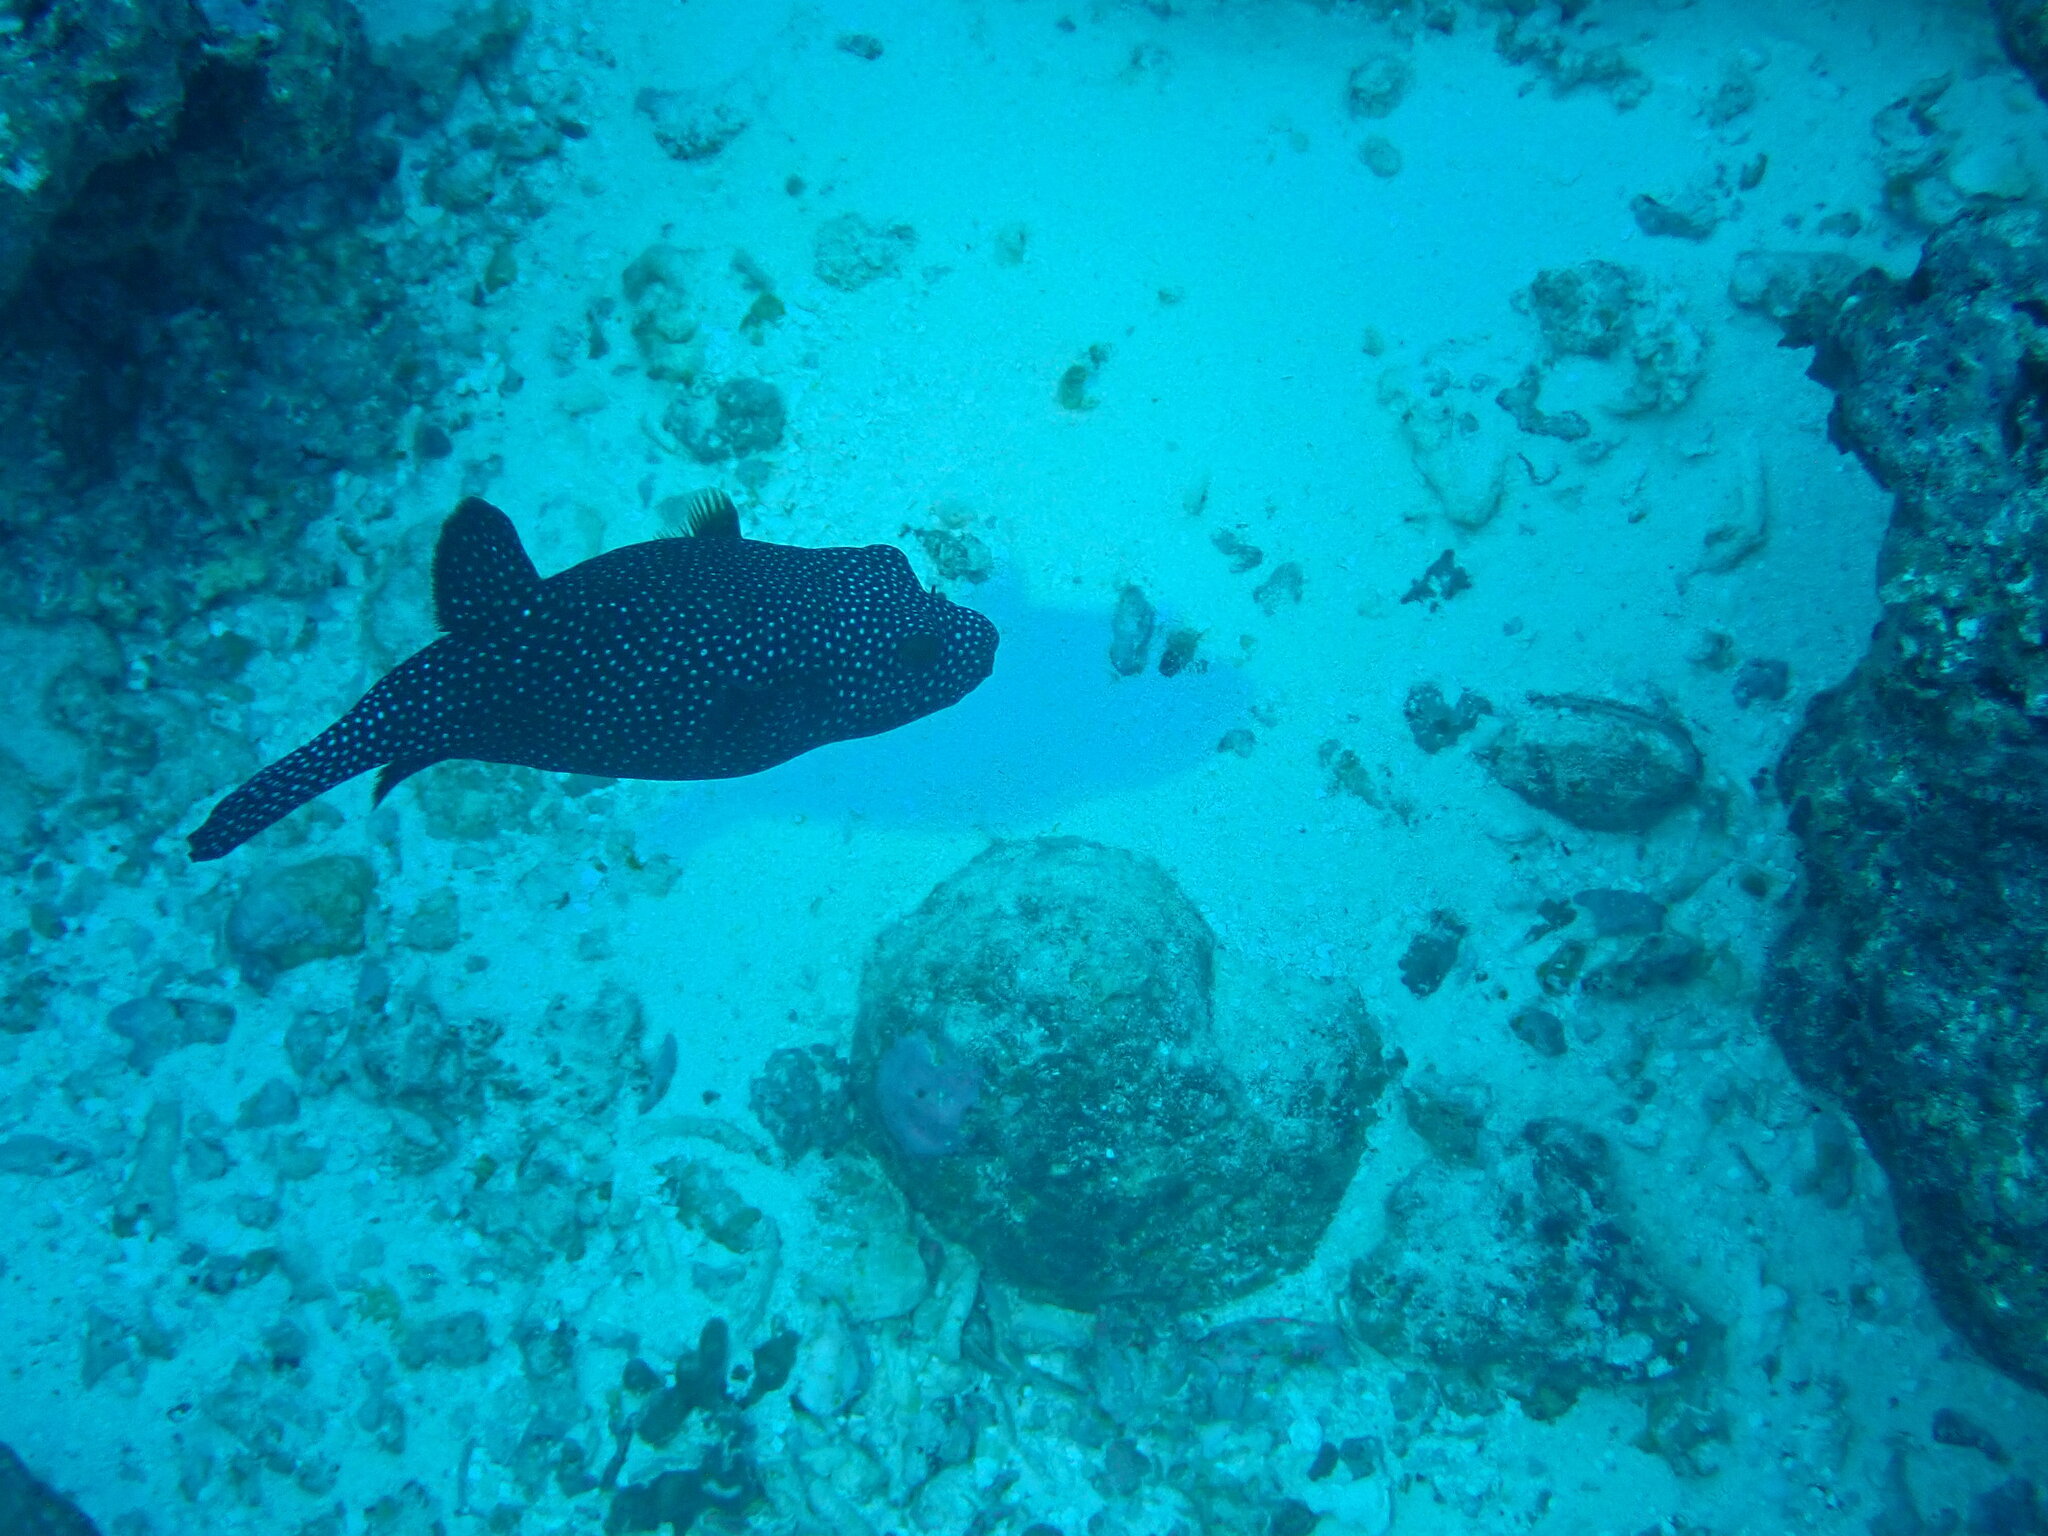
Arothron meleagris (Guineafowl Puffer)